Fort Monroe

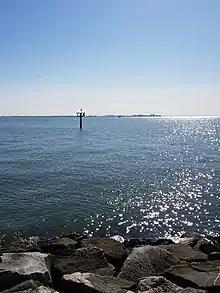
Chesapeake Bay from Fort Monroe seawall

In 1907 the Coast Artillery School was established along with the U.S. Army Coast Artillery Corps. New buildings were constructed for classrooms and barracks, with the library and school buildings completed in 1909. As part of the school's responsibility the "Journal of the United States Artillery" (renamed "Coast Artillery Journal" in 1922) was published under the supervision of the commandant. The school operated until 1946 when most of the coast artillery was disbanded, and the school was moved to Fort Winfield Scott in San Francisco.